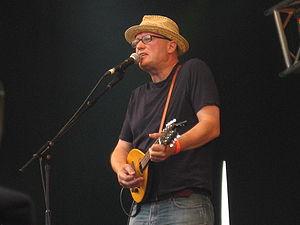
"Adrian Charles ""Ade"" Edmondson né le 24 janvier 1957 à Bradford, Yorkshire de l'Ouest, est un acteur, scénariste et réalisateur britannique.